Sandbach Town Hall

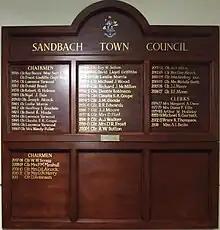
A board inside the town hall showing the chairmen and town clerks of the Town Council

The first town hall in Sandbach was a medieval structure located in the Market Square. On the High Street side, it was arcaded on the ground floor so that markets could be held, while on the Market Square side it had a village lock-up at one end and shops at the other end; there was an assembly hall on the first floor. The lawyer and author, Thomas Hughes, served as a judge at county court hearings in the building.